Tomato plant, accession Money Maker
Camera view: vertical (180 deg); turntable rotation: 120 degrees
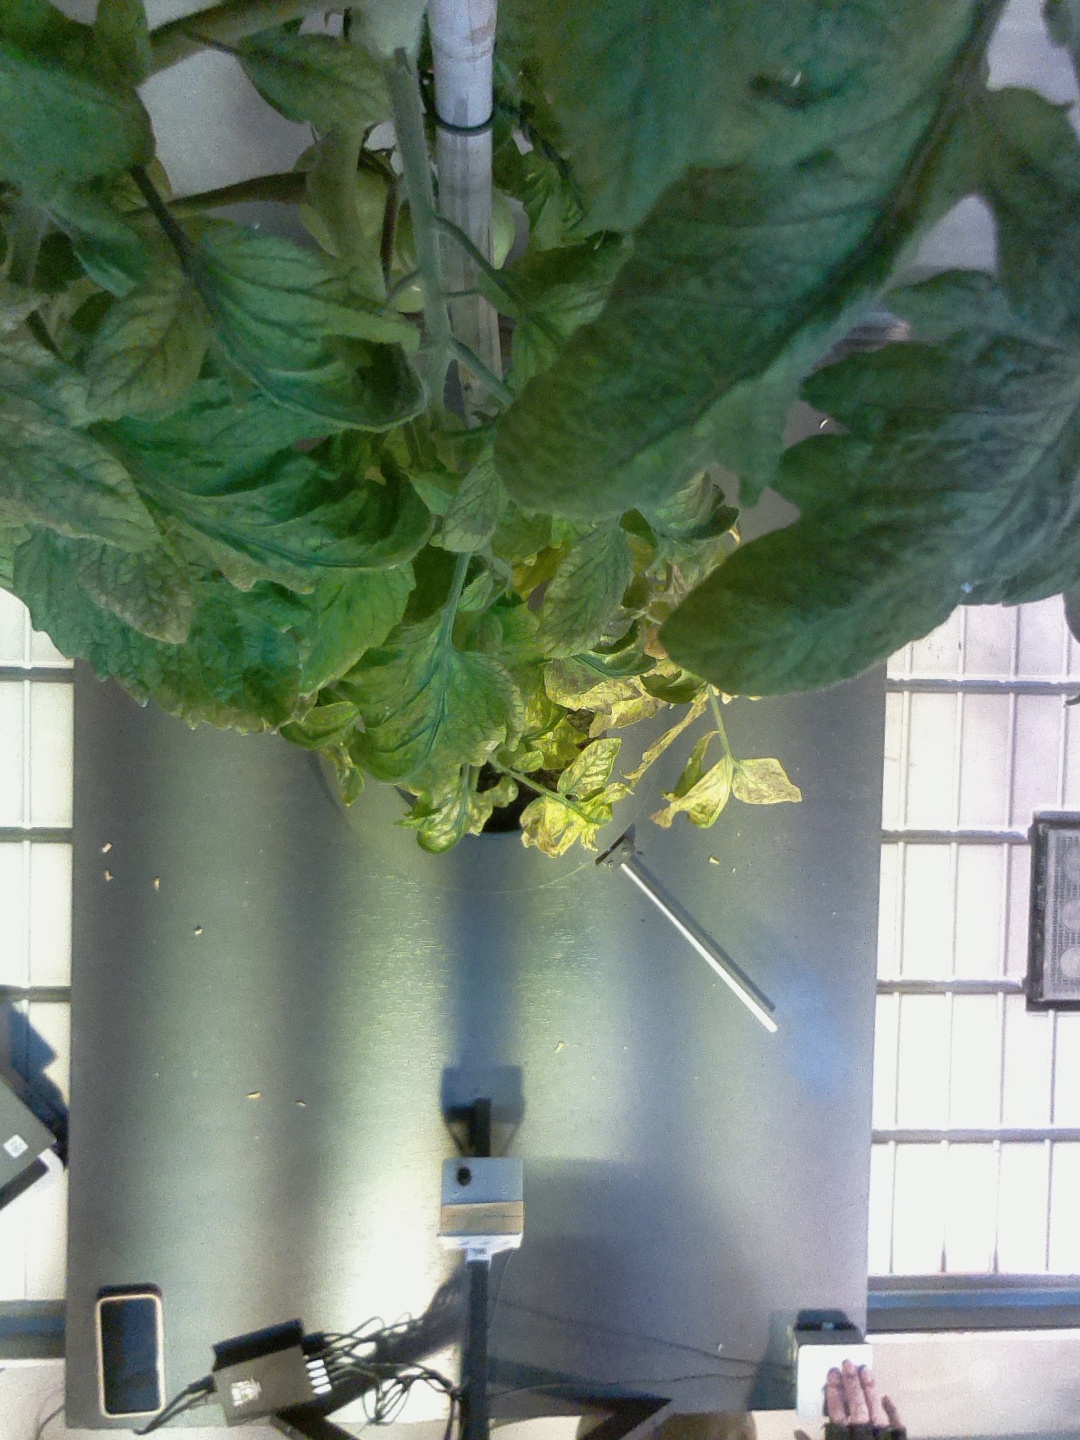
BBCH growth stage 79: 90% -100% of final fruit size